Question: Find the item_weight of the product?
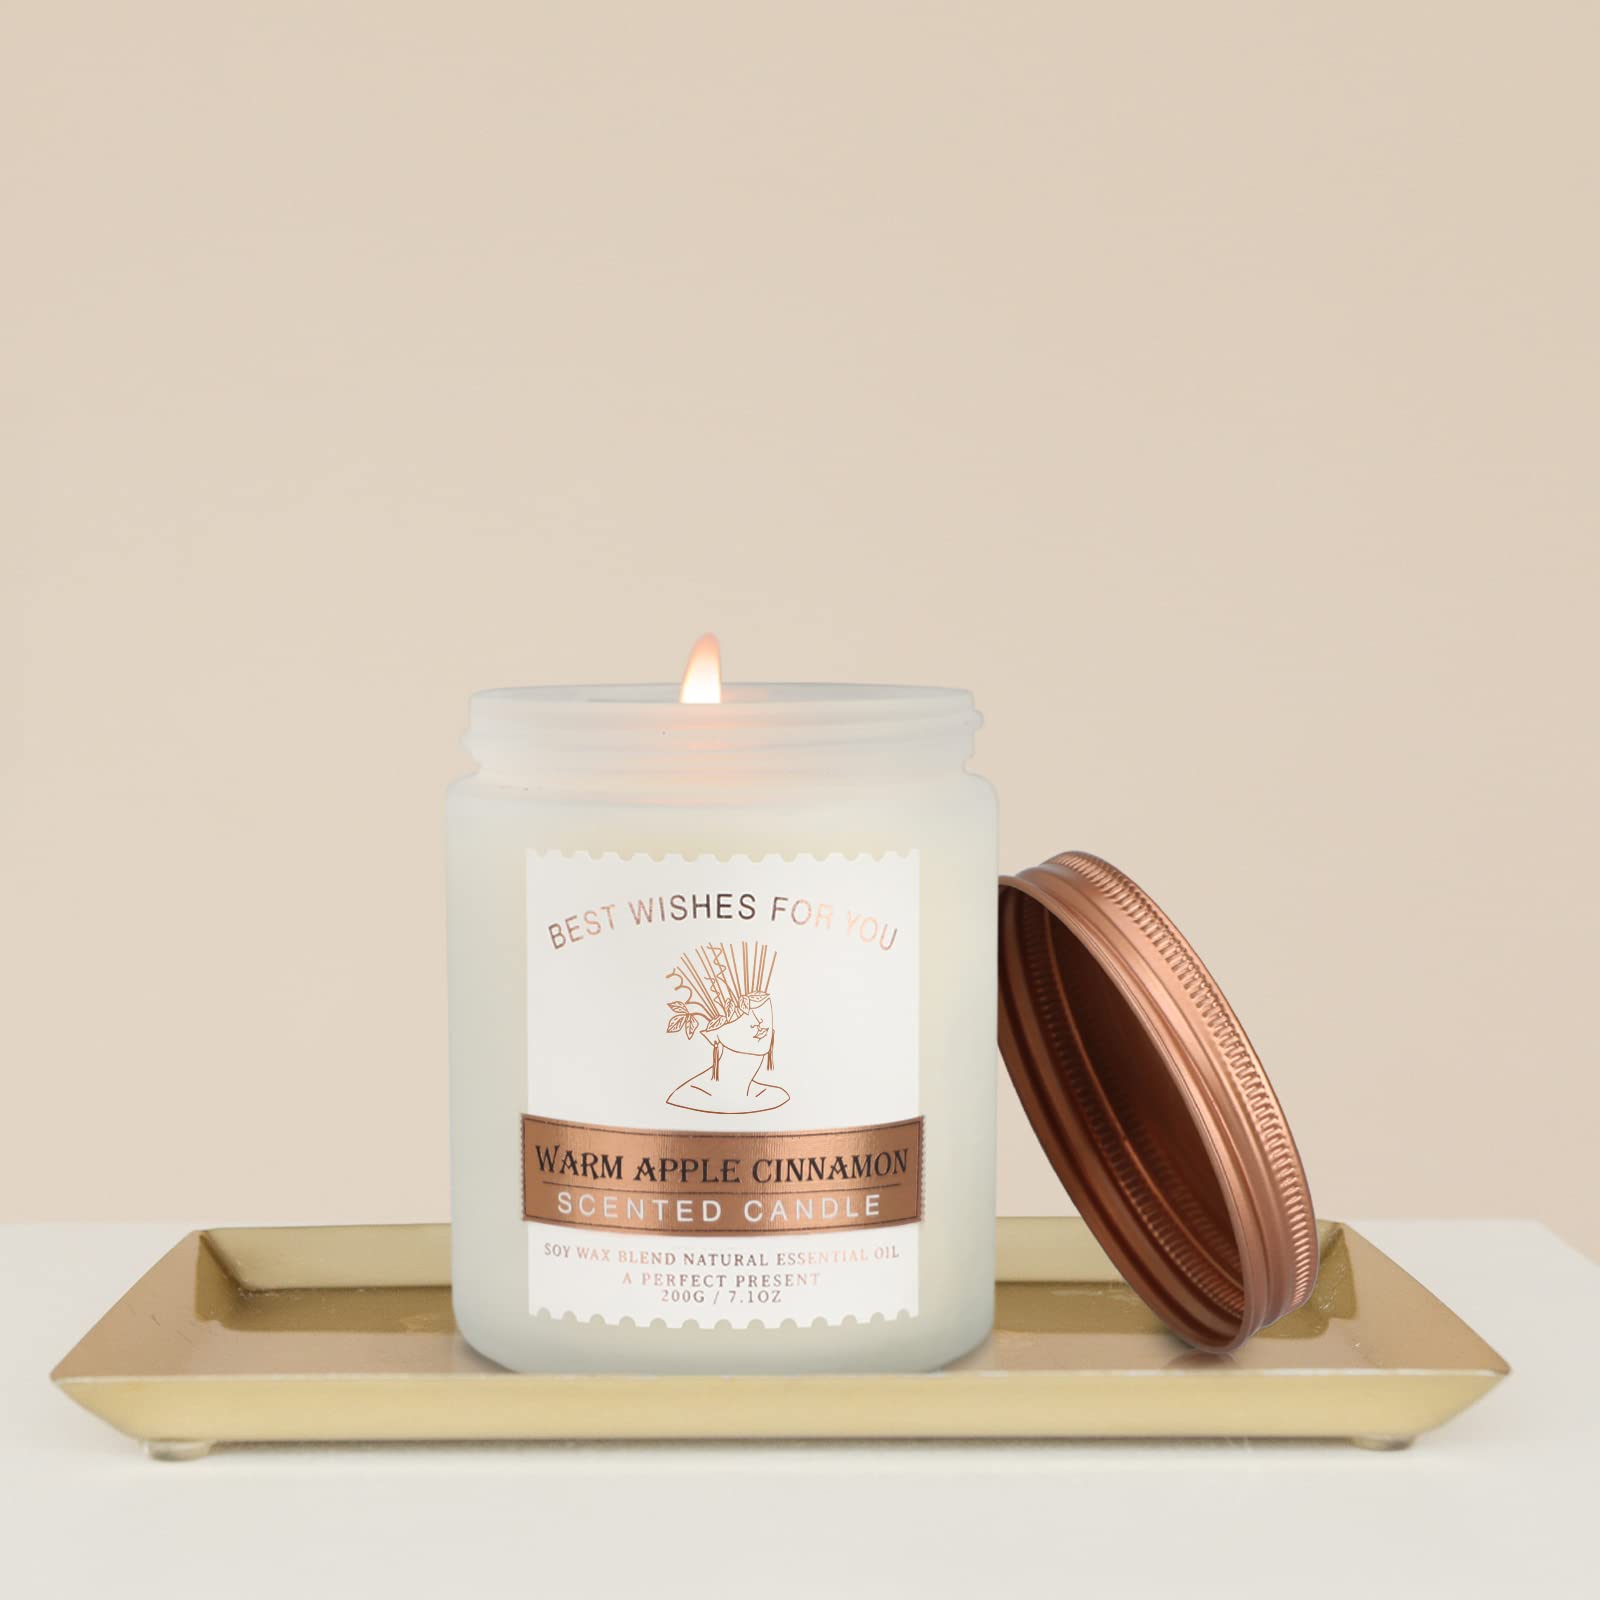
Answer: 200 gram